Fairport Convention

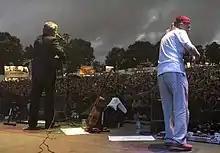
Simon Nicol and Ric Sanders of Fairport Convention on stage at Fairport's Cropredy Convention 2005

In the recurring pattern, soon after the album's release Thompson left the band to pursue other projects and eventually his solo career. This left Simon Nicol as the only original member, and Dave Swarbrick emerged as the leading force in the band. In 1970 the members and their families had moved into The Angel, a former pub in Hertfordshire, and this inspired the next album "Angel Delight" (1971) the band's first to chart in the US, peaking at number 200 on the "Billboard" 200 and their only top ten album in the UK. The next project was an ambitious folk-rock opera developed by Swarbrick, based on the life of John "Babbacombe" Lee, "the man they couldn't hang" and released with the title "Babbacombe Lee" (1971). The concept format, originally without clear tracks, excited considerable press interest, and it received good air play in the United States where it reached number 195. A version was produced by the BBC for TV in 1975 with narration by Melvyn Bragg. These two albums were also notable as the first time that Fairport had recorded consecutively with the same line-up, but inevitably stability did not last; Simon Nicol left early in late 1971 to join Ashley Hutchings' Albion Country Band, and he was soon followed by Mattacks.